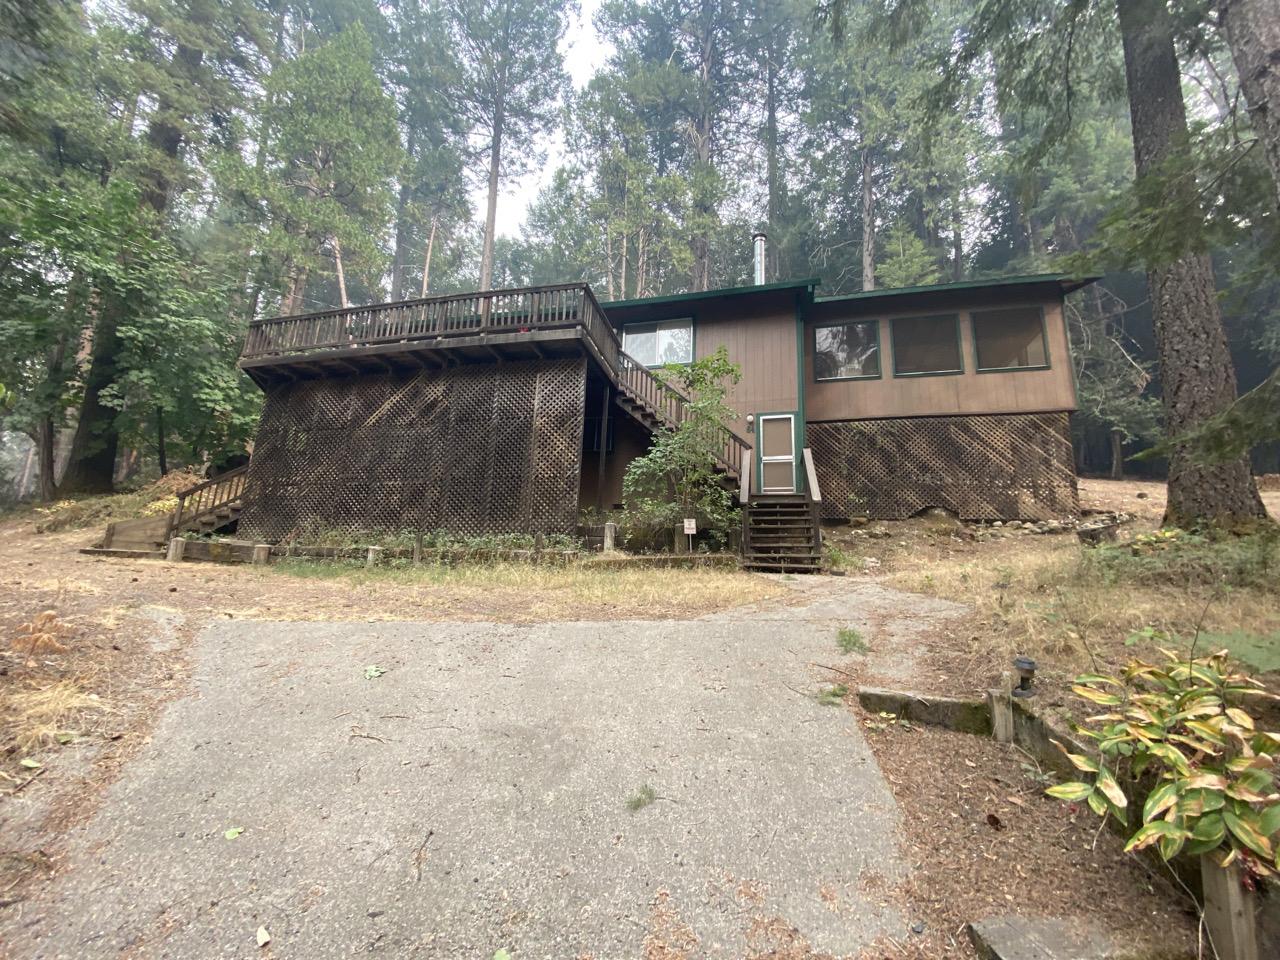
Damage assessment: no_damage